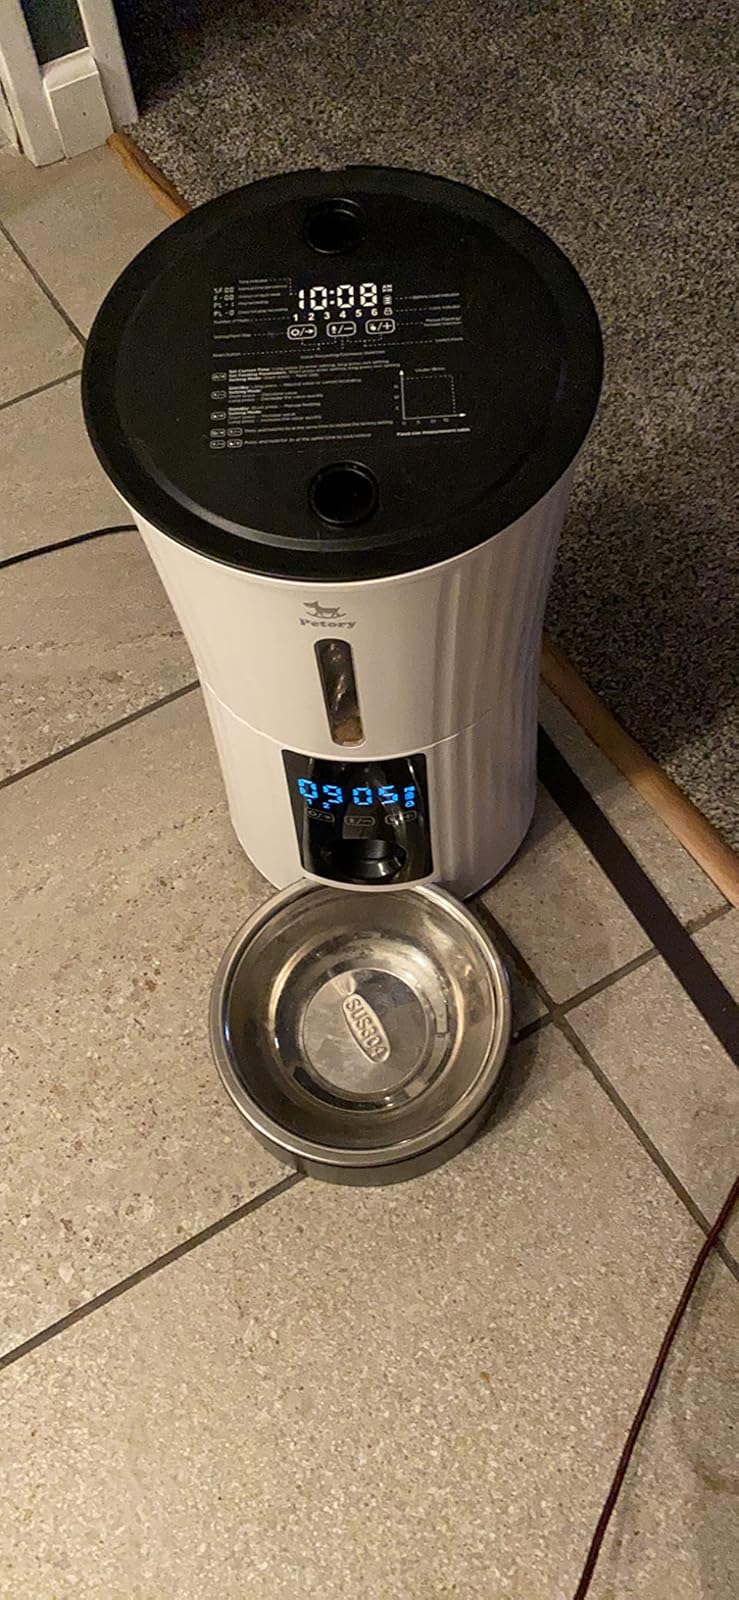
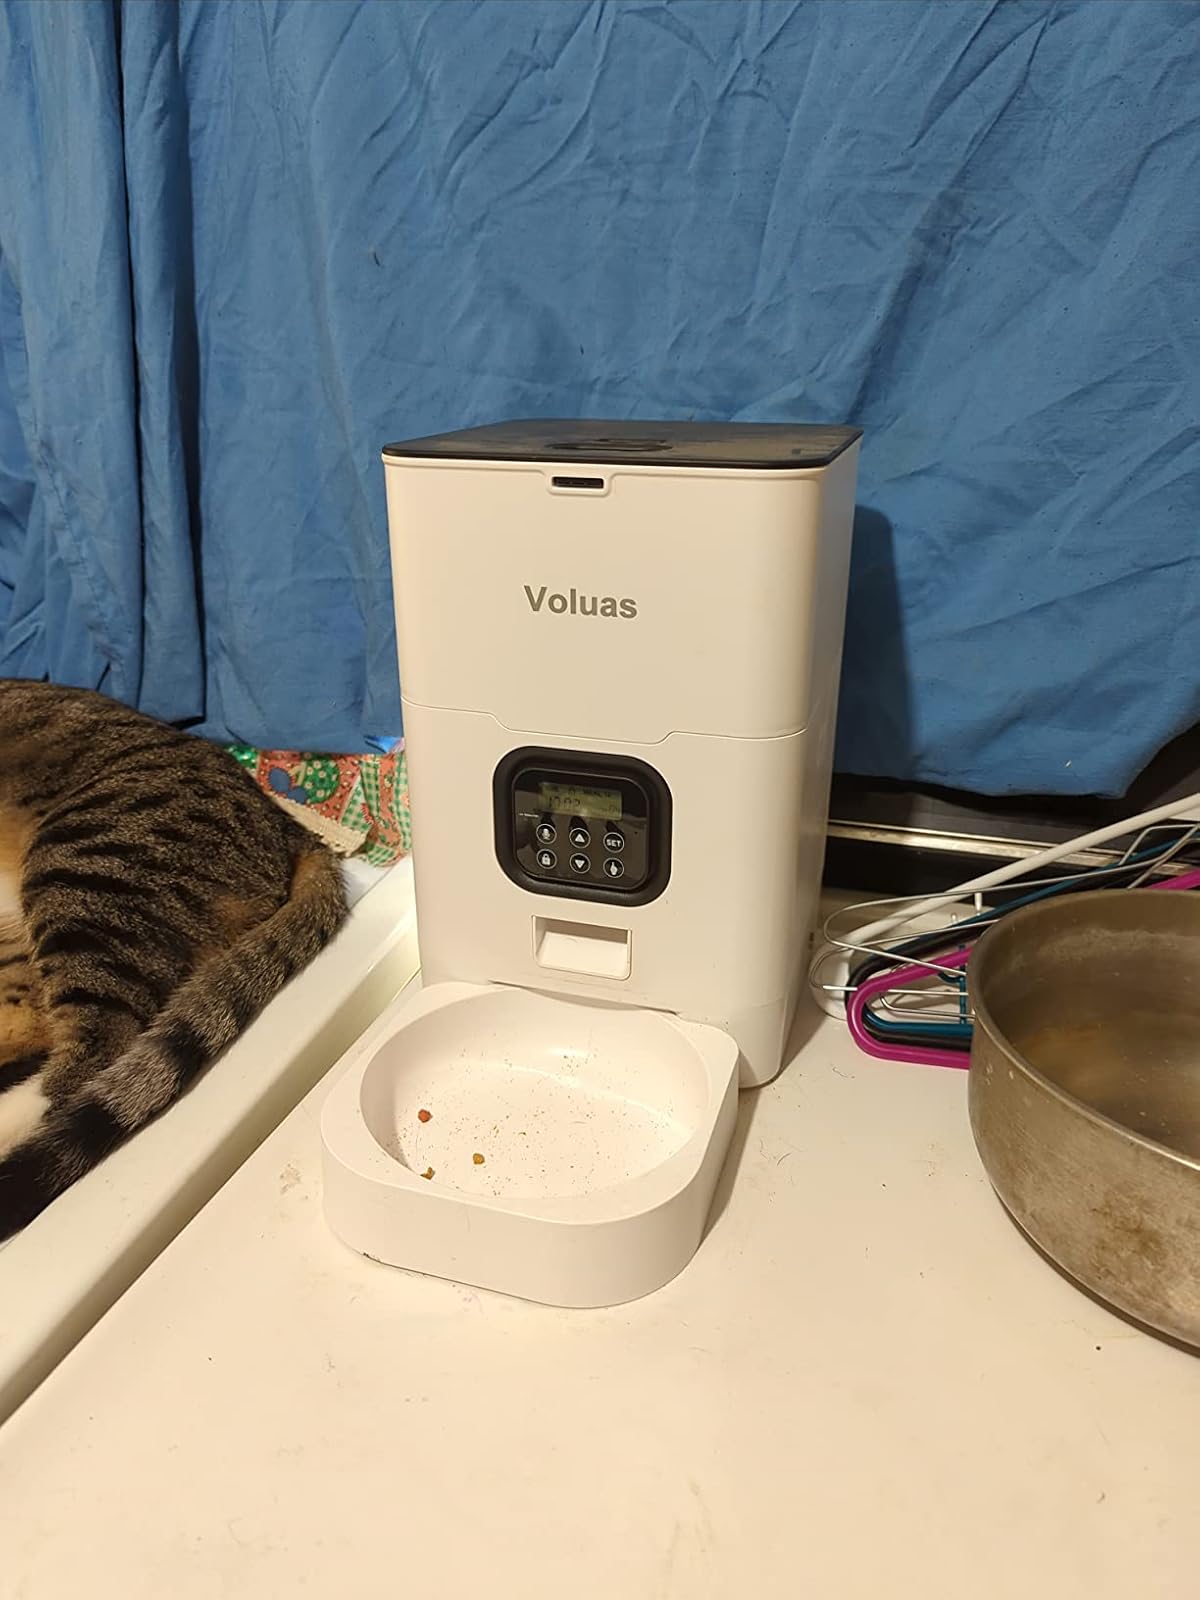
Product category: items_feeder
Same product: no